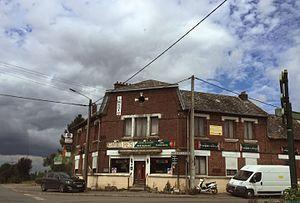
De nos jours, la route nationale 17, ou RN 17, est une route nationale française reliant Le Blanc-Mesnil à Libercourt et Lille à Halluin et à la Belgique.